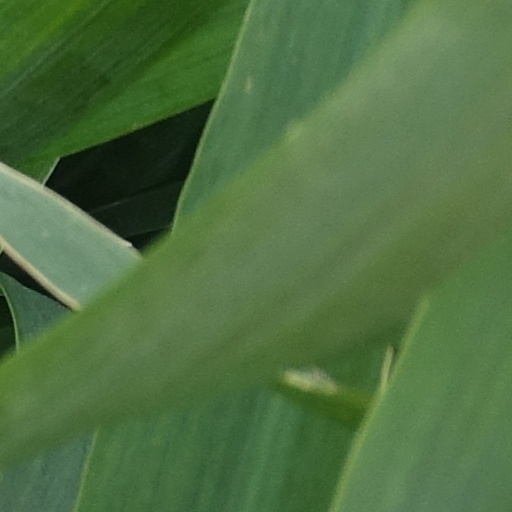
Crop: wheat